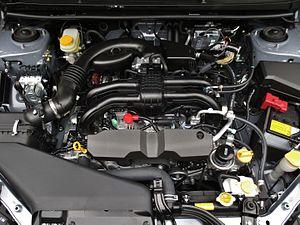
Subaru utilise un code à quatre ou cinq caractères pour identifier l'ensemble de ses moteurs.